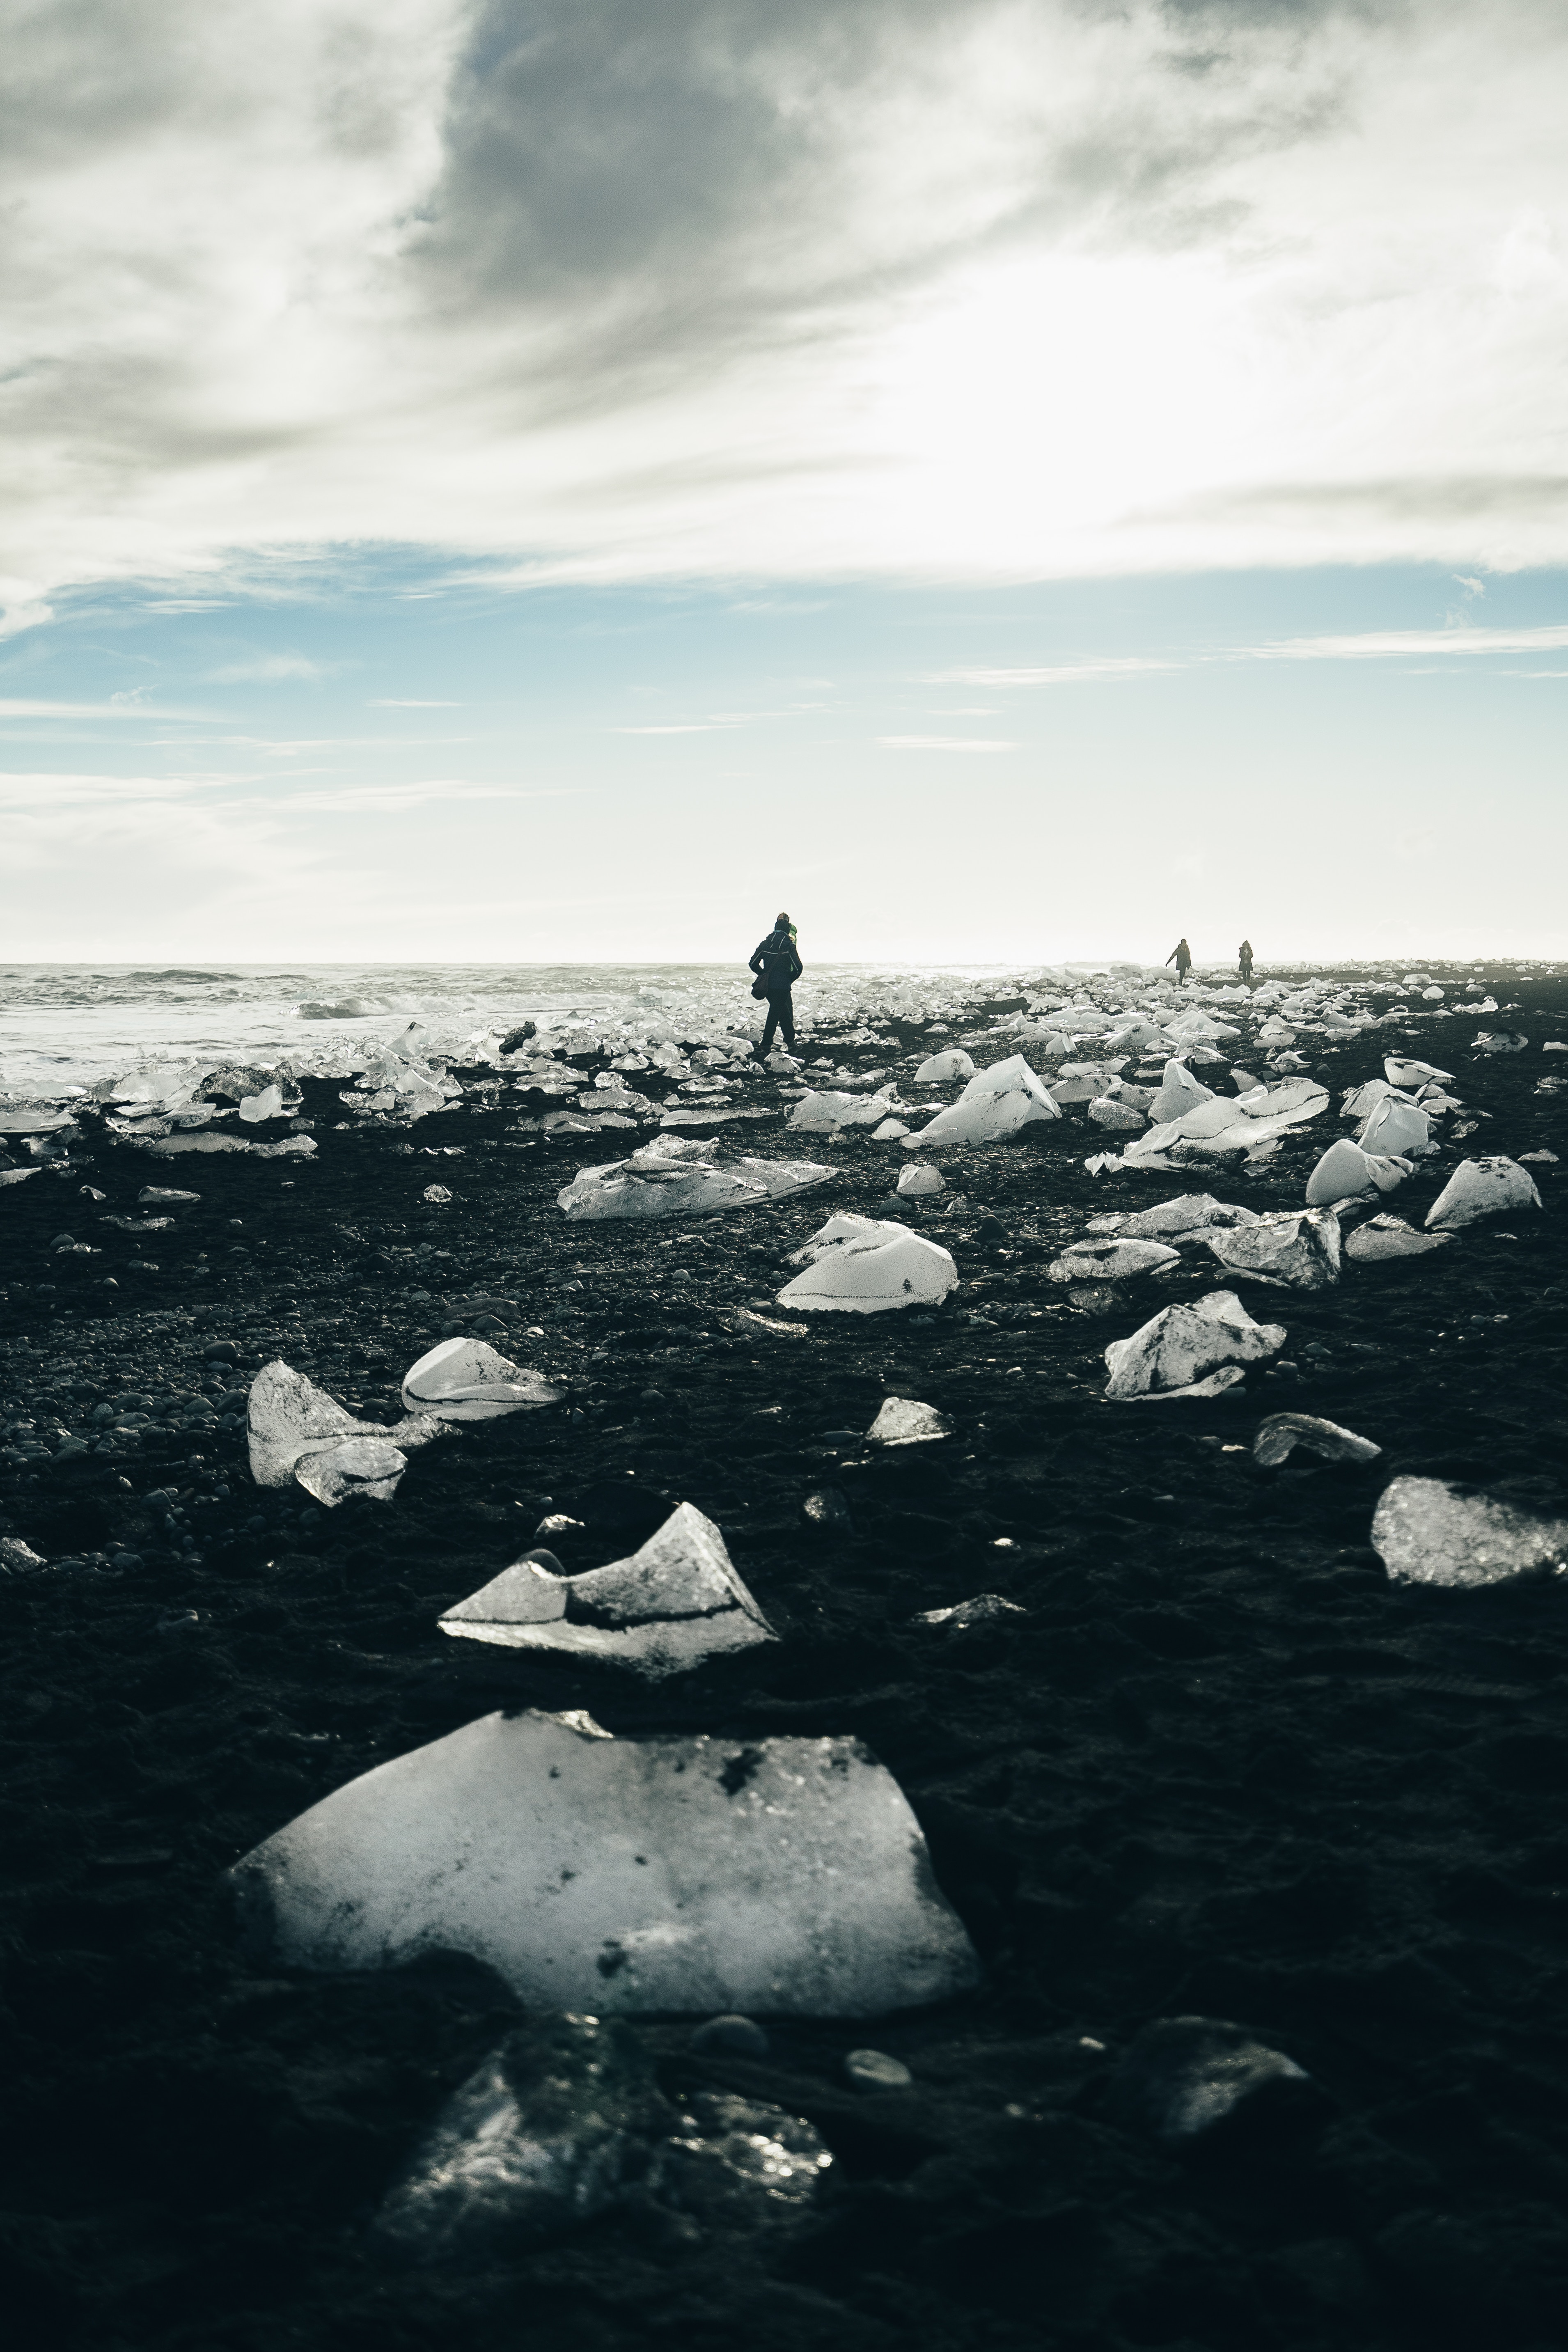
sea, coast, water, rock, ocean, horizon, cloud, black and white, sky, photography, shore, wave, atmosphere, ice, reflection, calm, arctic, monochrome, iceberg, melting, freezing, arctic ocean, monochrome photography, stock photography, ice cap, sea ice, polar ice cap, coastal and oceanic landforms